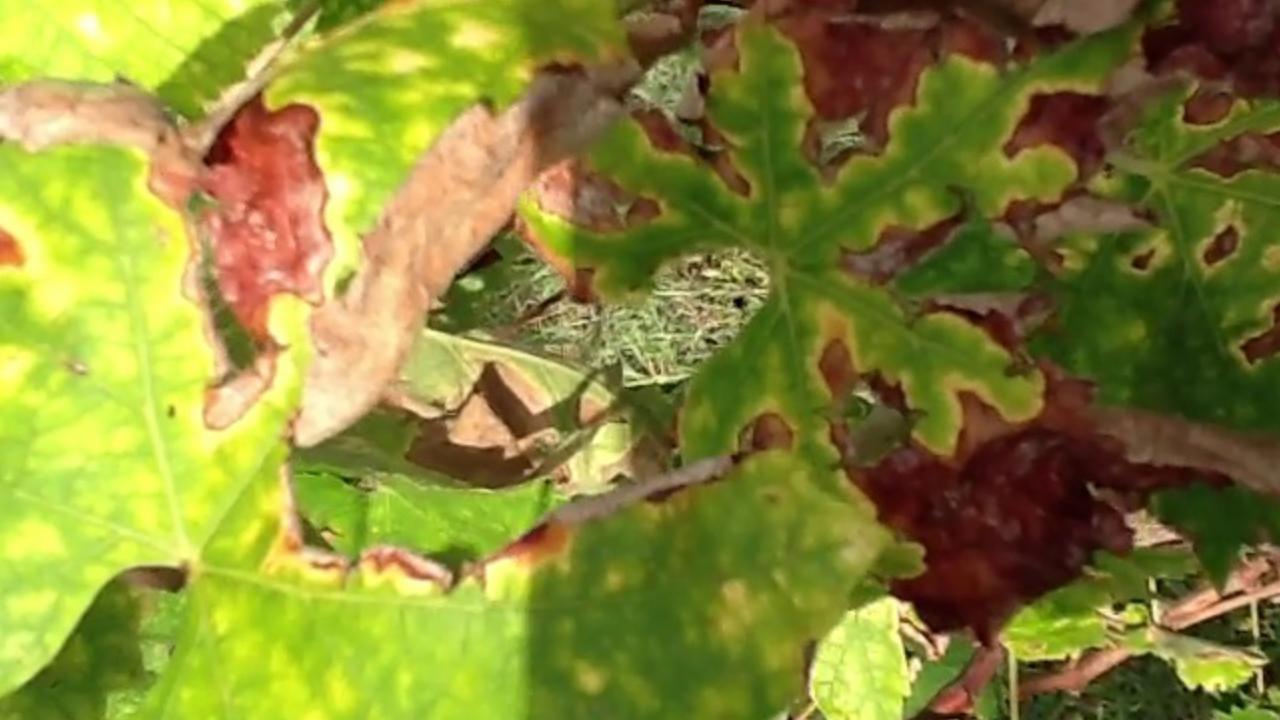
Label: esca